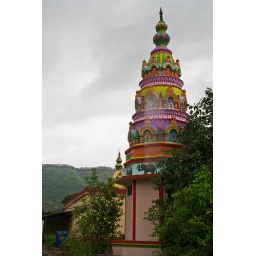
Heavenly clouds on the ground and we mortals in the cloud.